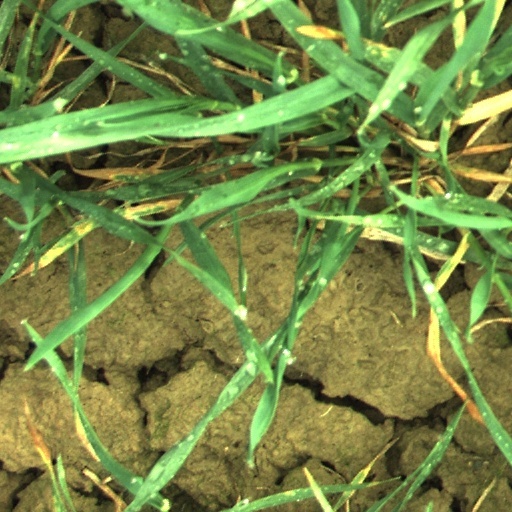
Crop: wheat